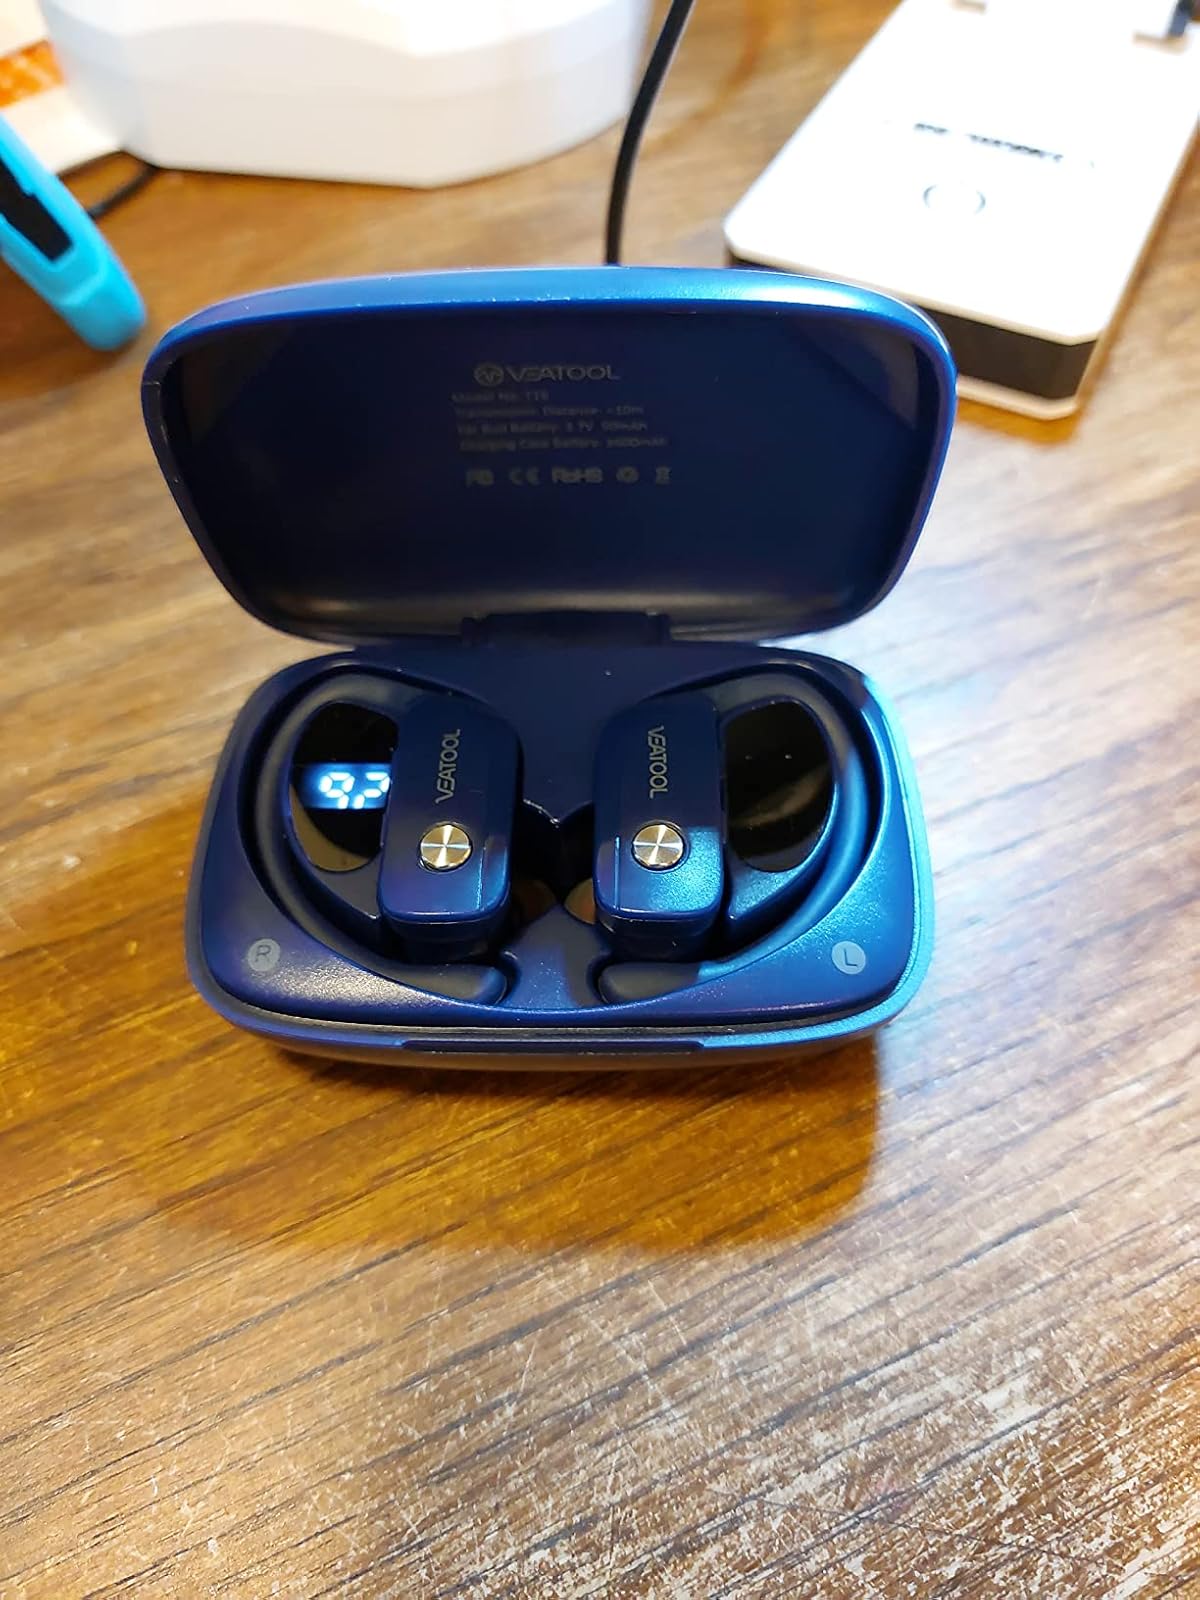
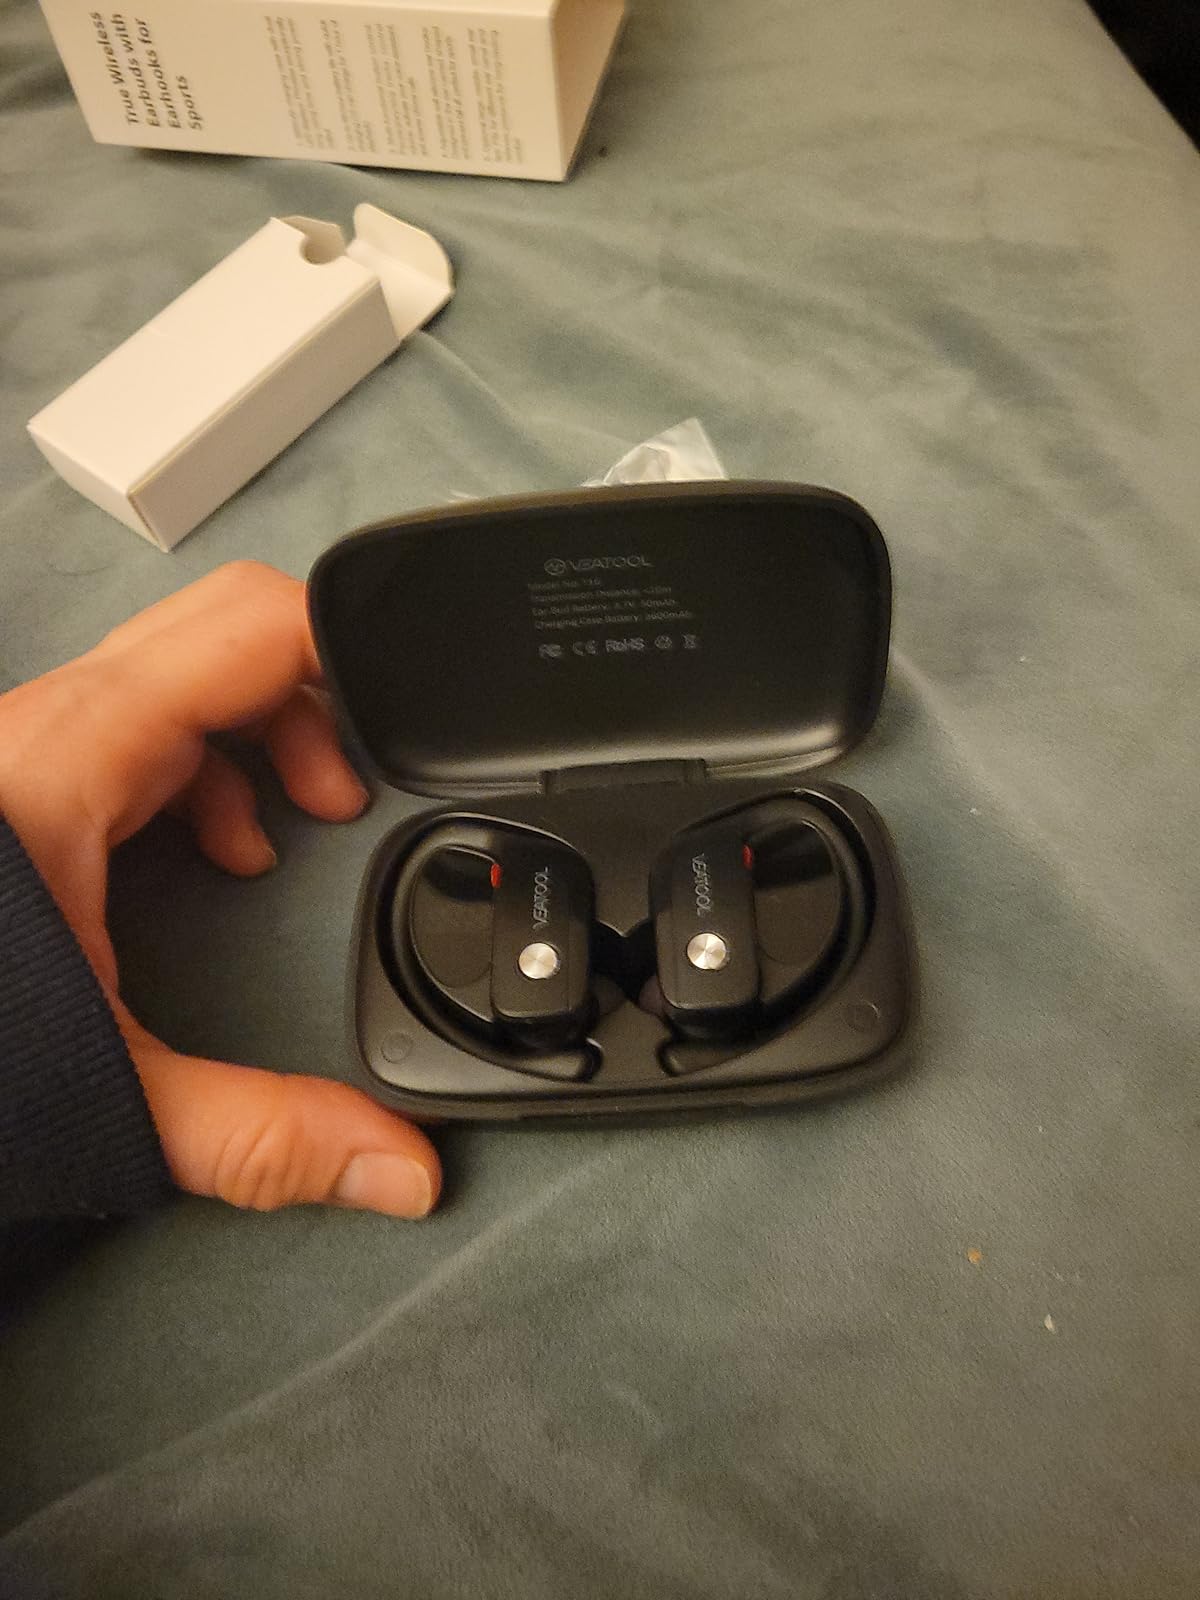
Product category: earbuds
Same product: no